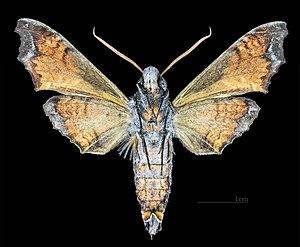
Nyceryx eximia est une espèce d'insectes lépidoptères qui appartient à la famille des Sphingidae, sous-famille des Macroglossinae, à la tribu des Dilophonotini, sous-tribu des Dilophonotina, et au genre Nyceryx.